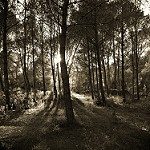
Label: forest